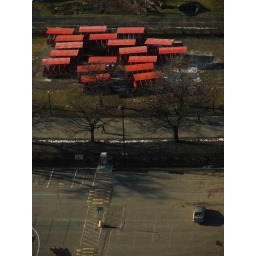
A number of disused bright red trolley cars abandoned in a lot that had only one beige car